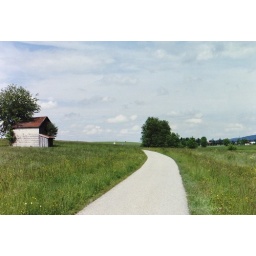
peaceful little field around Salzburg the bike path passes through